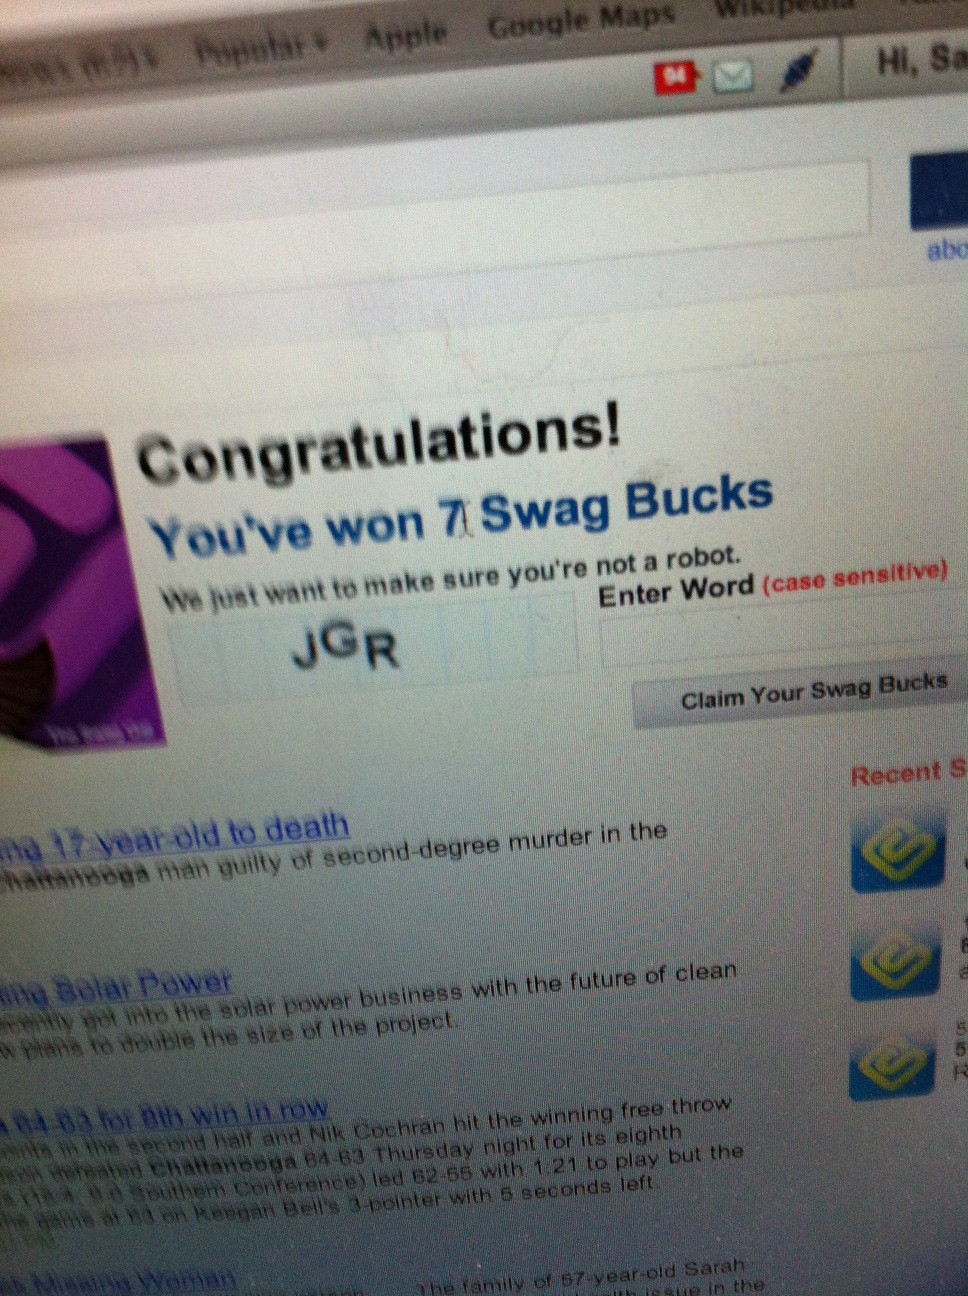Question: What are the letters I need to win?
Answer: jgr